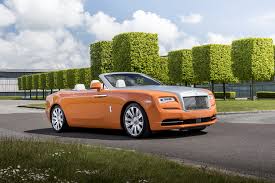
Label: noambulance